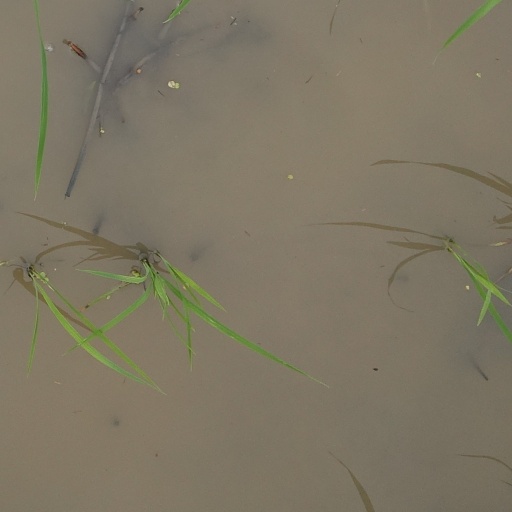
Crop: rice